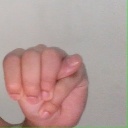
अक्षर: म